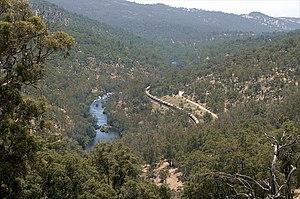
Les parcs nationaux d'Australie-Occidentale sont au nombre de quatre-vingt-dix-huit et couvrent une superficie de 56 680,65 km². Ils sont gérés par le ministère de l'Environnement et de la Conservation.
L'Avon est une rivière d'Australie-Occidentale et un affluent de la Swan.